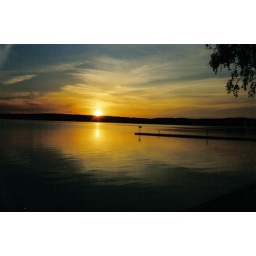
after a late swim in lake Vikern, Gyttorp(this paper copy was obviously not in the best shape...)